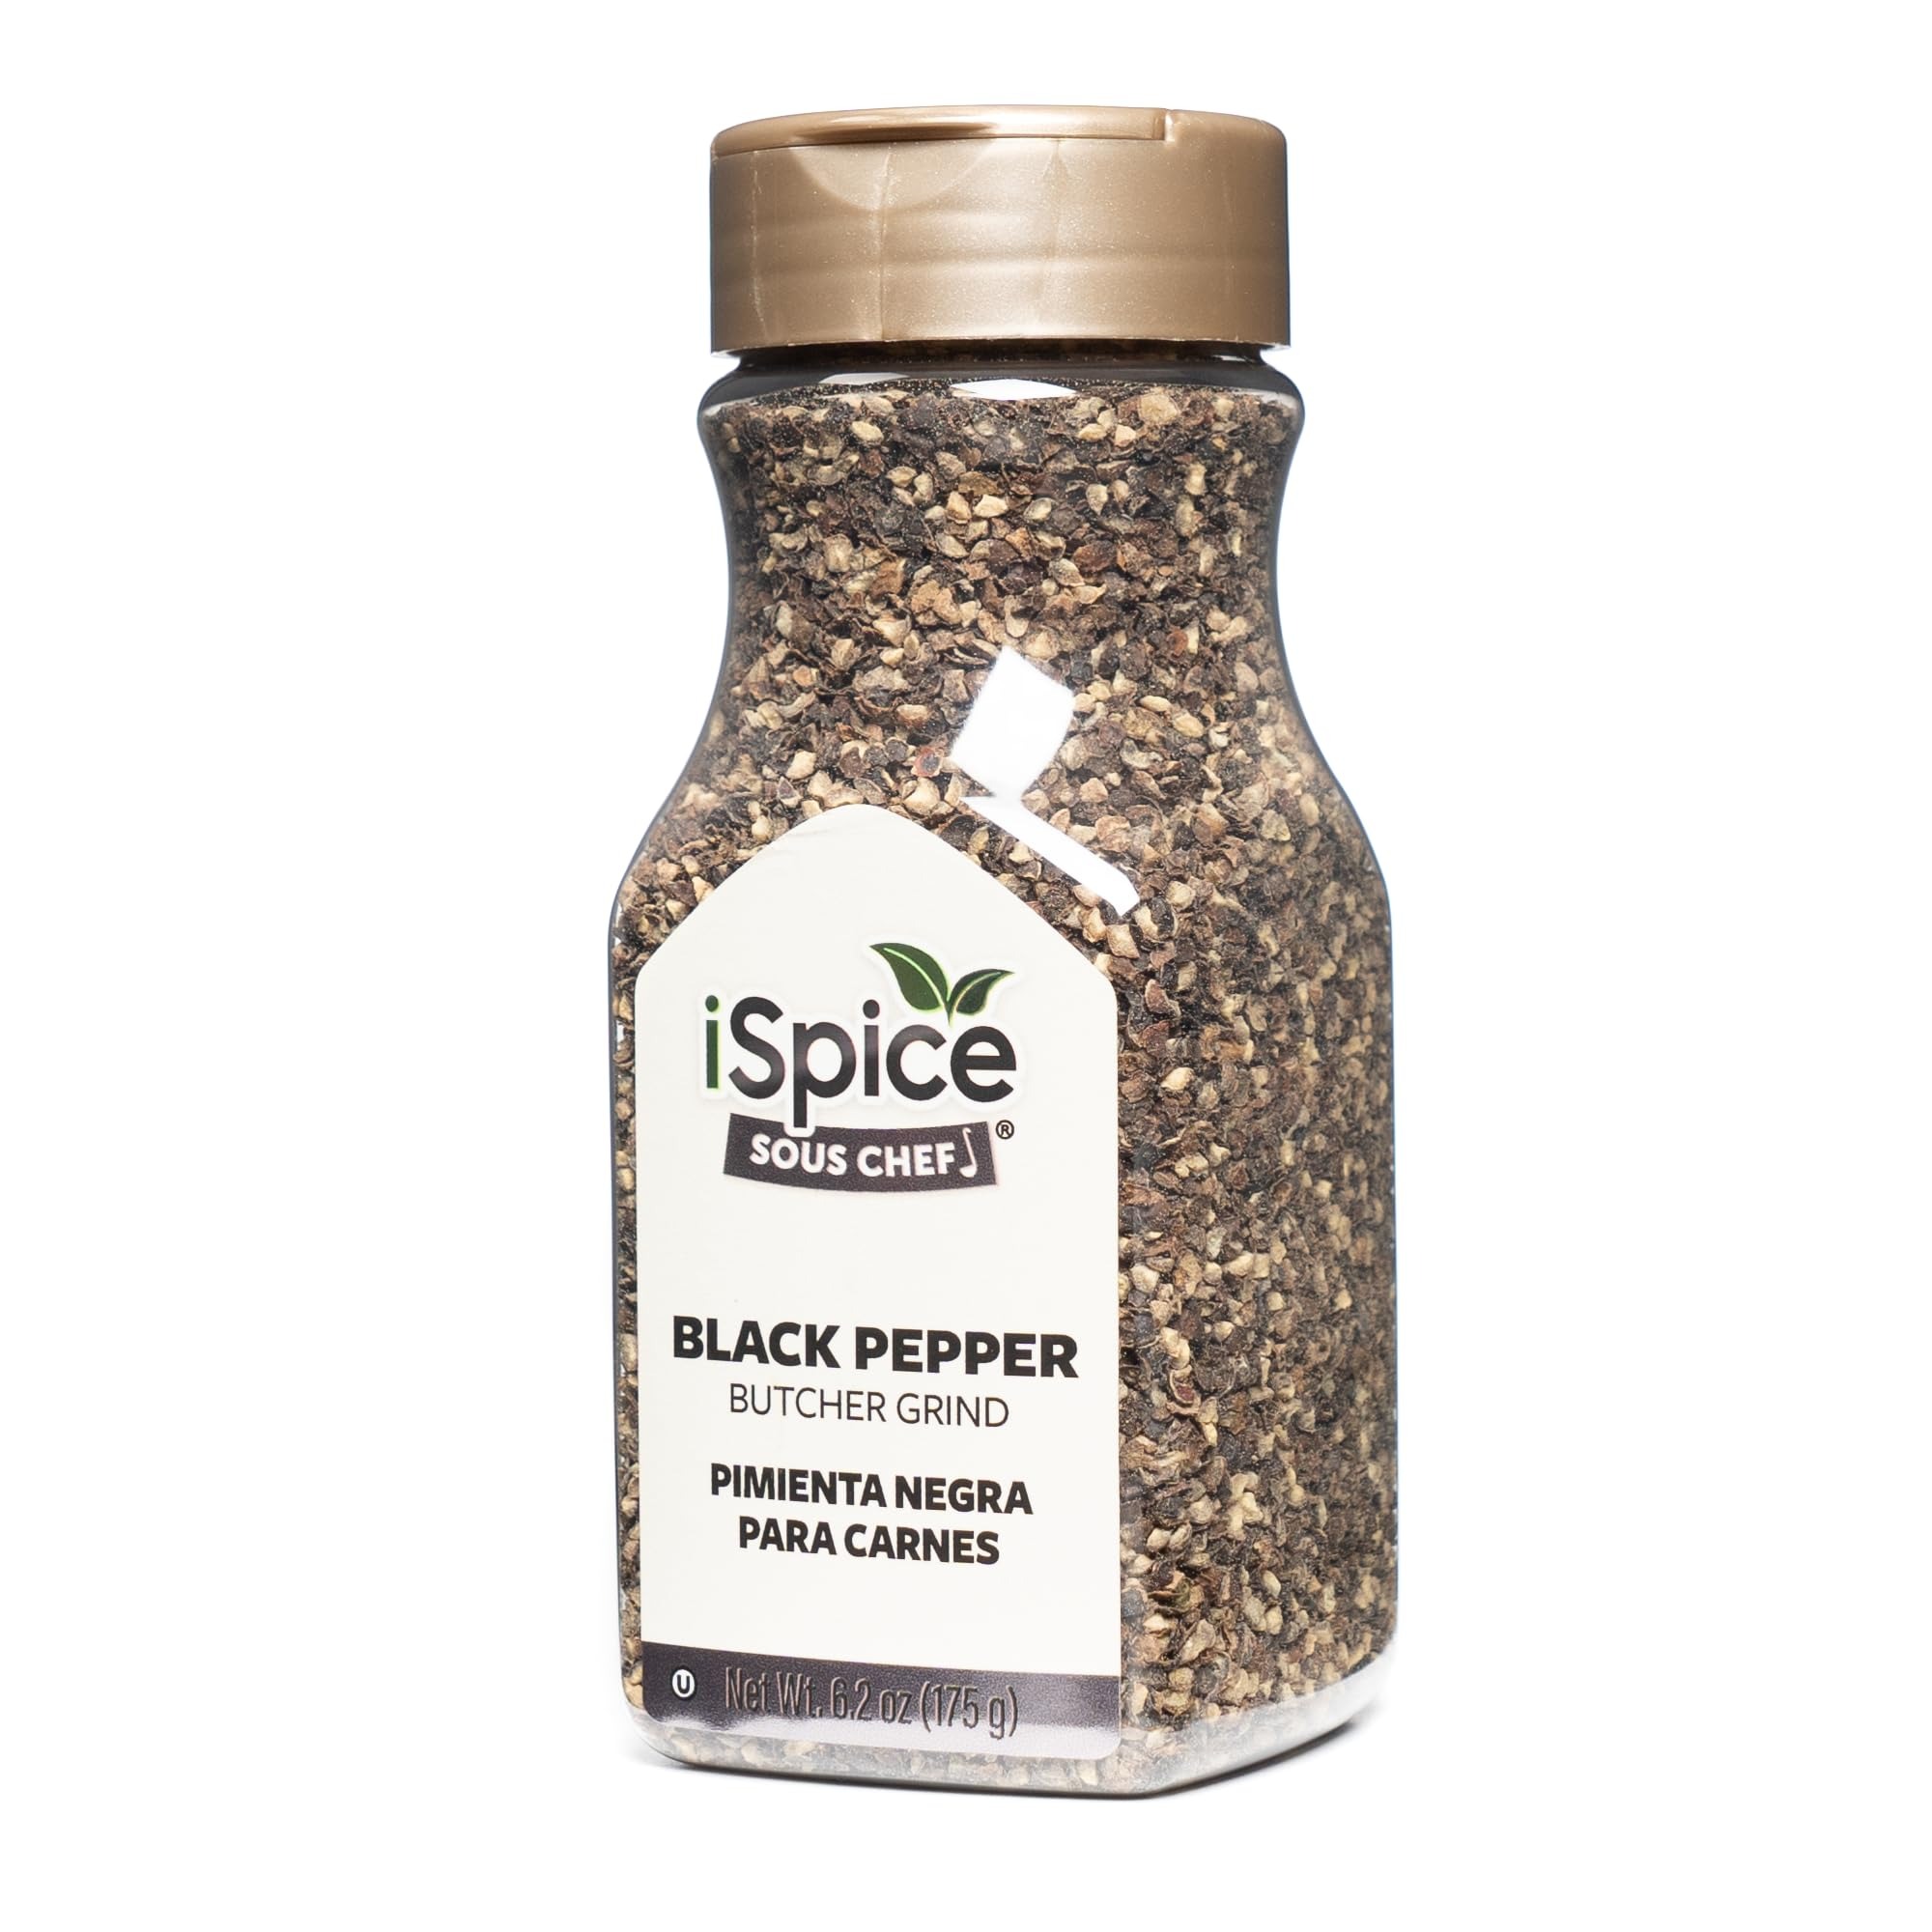
Item Name: iSpice PREMIUM CRACKED BLACK PEPPER | BUTCHER GRIND |Essential Kitchen Herbs |5.5oz (157g)
Bullet Point 1: Bold Flavor Enhancer: Our Cracked Black Pepper adds a robust, piquant taste to a wide variety of dishes, effortlessly elevating their flavor profiles and satisfying your taste buds.
Bullet Point 2: Freshly Cracked Quality: Sourced from premium peppercorns and freshly cracked, our black pepper delivers a potent aroma and superior taste, ensuring a high-quality product for your kitchen.
Bullet Point 3: Versatile Kitchen Staple: Ideal for seasoning meats, poultry, fish, vegetables, soups, and salads, our Cracked Black Pepper is a must-have ingredient for any home cook or professional chef.
Bullet Point 4: Convenient Packaging: Our Cracked Black Pepper comes in an airtight, resealable container, ensuring its freshness, flavor, and aroma are preserved for an extended period of time.
Bullet Point 5: Easy to Use: Simply sprinkle our Cracked Black Pepper onto your favorite dishes during cooking or at the table to enhance their flavor and add a touch of heat and complexity.
Bullet Point 6: Thoughtful Gift Idea: A pack of high-quality Cracked Black Pepper makes for a practical and appreciated gift for food enthusiasts, home cooks, and professional chefs on any occasion.
Value: 5.5
Unit: Ounce

Price: 7.98